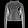
Label: Pullover